Sven Andersson (politician)

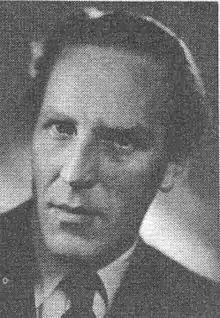
Sven Andersson in 1964

Sven Olof Morgan Andersson (5 April 1910 – 21 September 1987) was a Swedish Social Democratic politician. He served as Minister for Defence from 1957 to 1973, and as Minister for Foreign Affairs from 1973 to 1976. Andersson also served as Minister for Communications (Transport) from 1951 to 1957.